T. James Ferrell

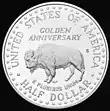
The reverse of the 1991 Mount Rushmore Anniversary coin, designed by Ferrell

In 2002, the American Numismatic Association awarded Ferrell the Numismatic Art Award for Excellence in Medallic Sculpture.